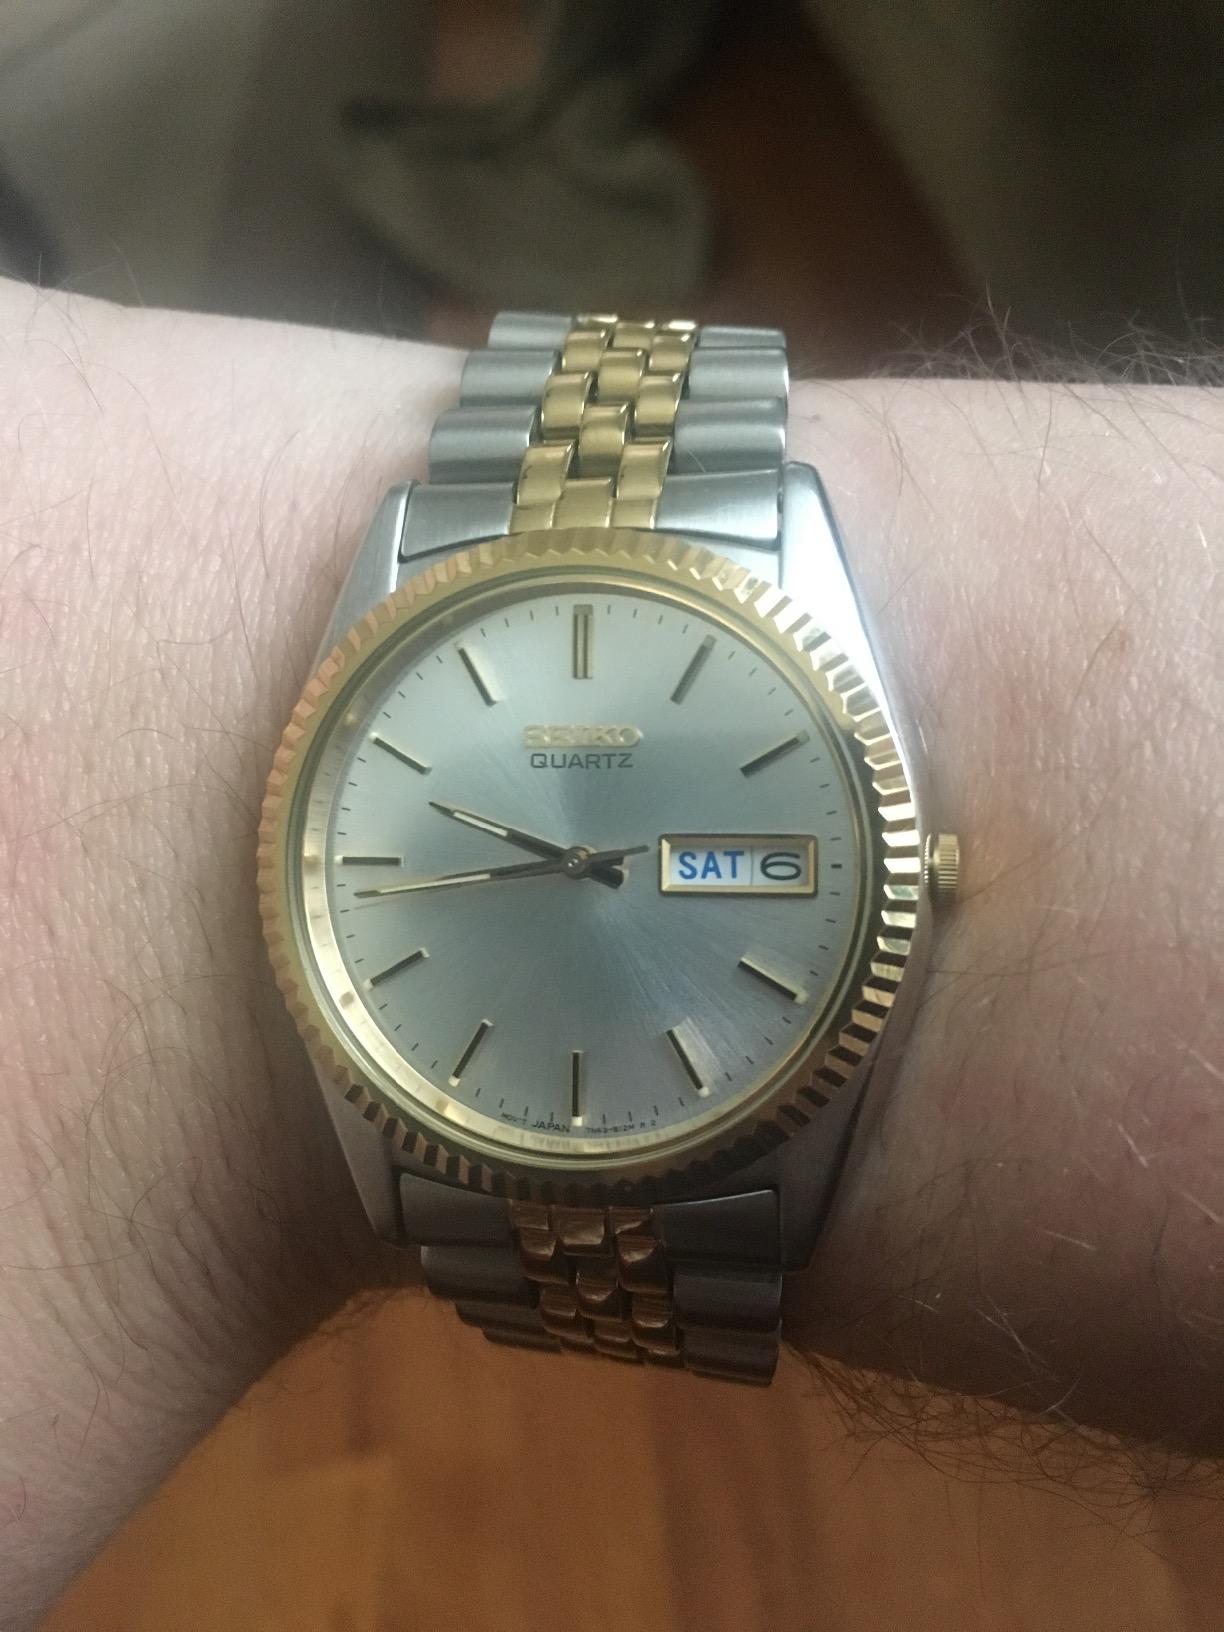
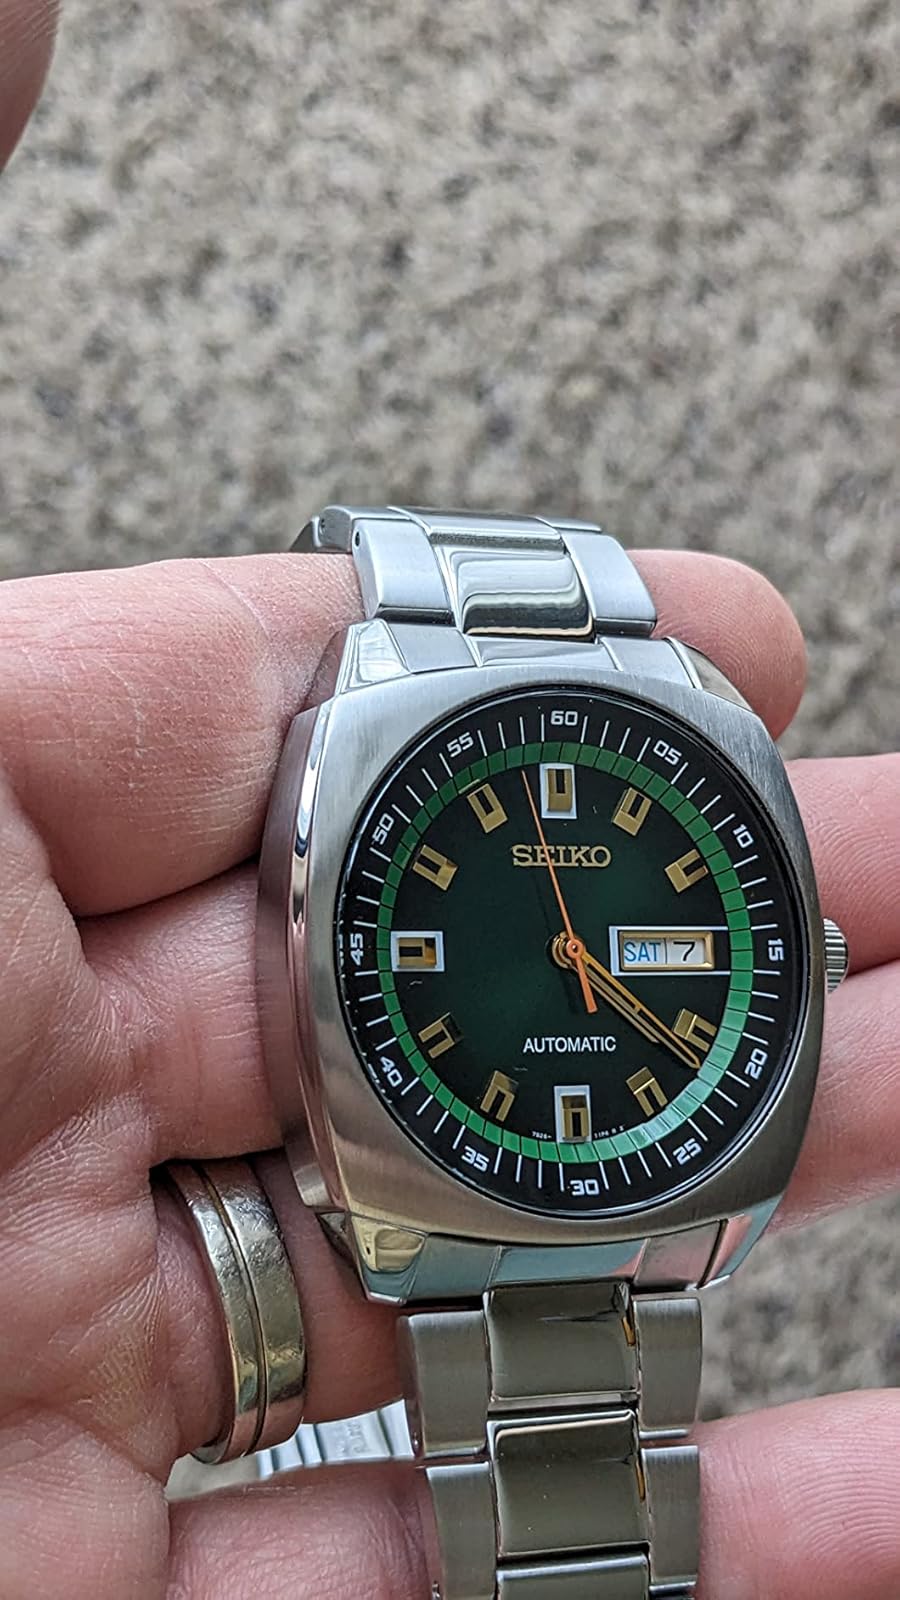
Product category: accessories_watch
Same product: no